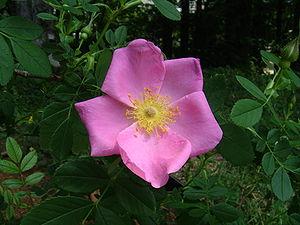
Le nombre réel d'espèces de rosiers fait l'objet de discussions. Certaines espèces sont si voisines qu'elles pourraient aisément être considérées comme des variations d'une seule espèce, tandis que d'autres montrent suffisamment de variation pour mériter d'être classées séparément. Généralement les listes d'espèces de rosiers recensent entre 100 et 150 espèces, la plupart des botanistes estimant que le nombre réel est probablement plus proche de la borne inférieure de cet intervalle.
Le Rosier de Virginie, Rosa virginiana, est une espèce de rosiers de la section des Carolinae, originaire de l'est des États-Unis.
Rosa section Carolinae est l'une des onze sections du sous-genre Eurosa.